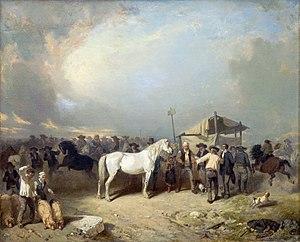
Un champ de foire en Bretagne
Alexis-Auguste Darcy-Dumoulin est un peintre français né en 1815 à Noyon et mort en 1864 à Paris. Né Dumoulin, il accole le patronyme de sa mère et signe ainsi ses œuvres.